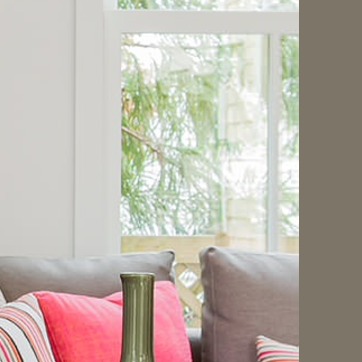
Material: glass